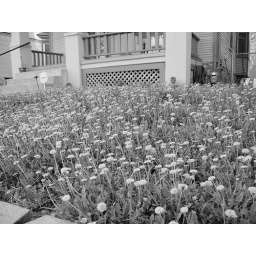
and again now in black and white.. still flowers to me..